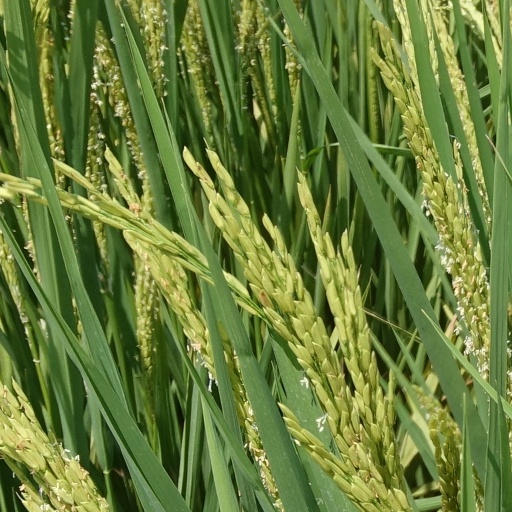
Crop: rice